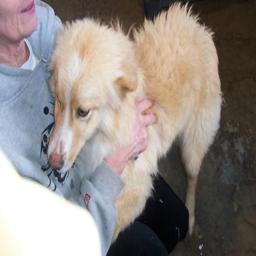
Animal: dogs